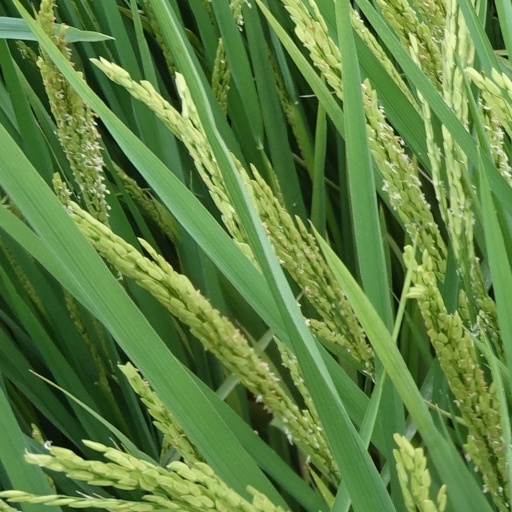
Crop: rice